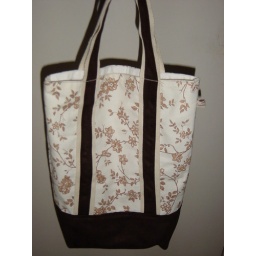
Tote bag in dark brown #1